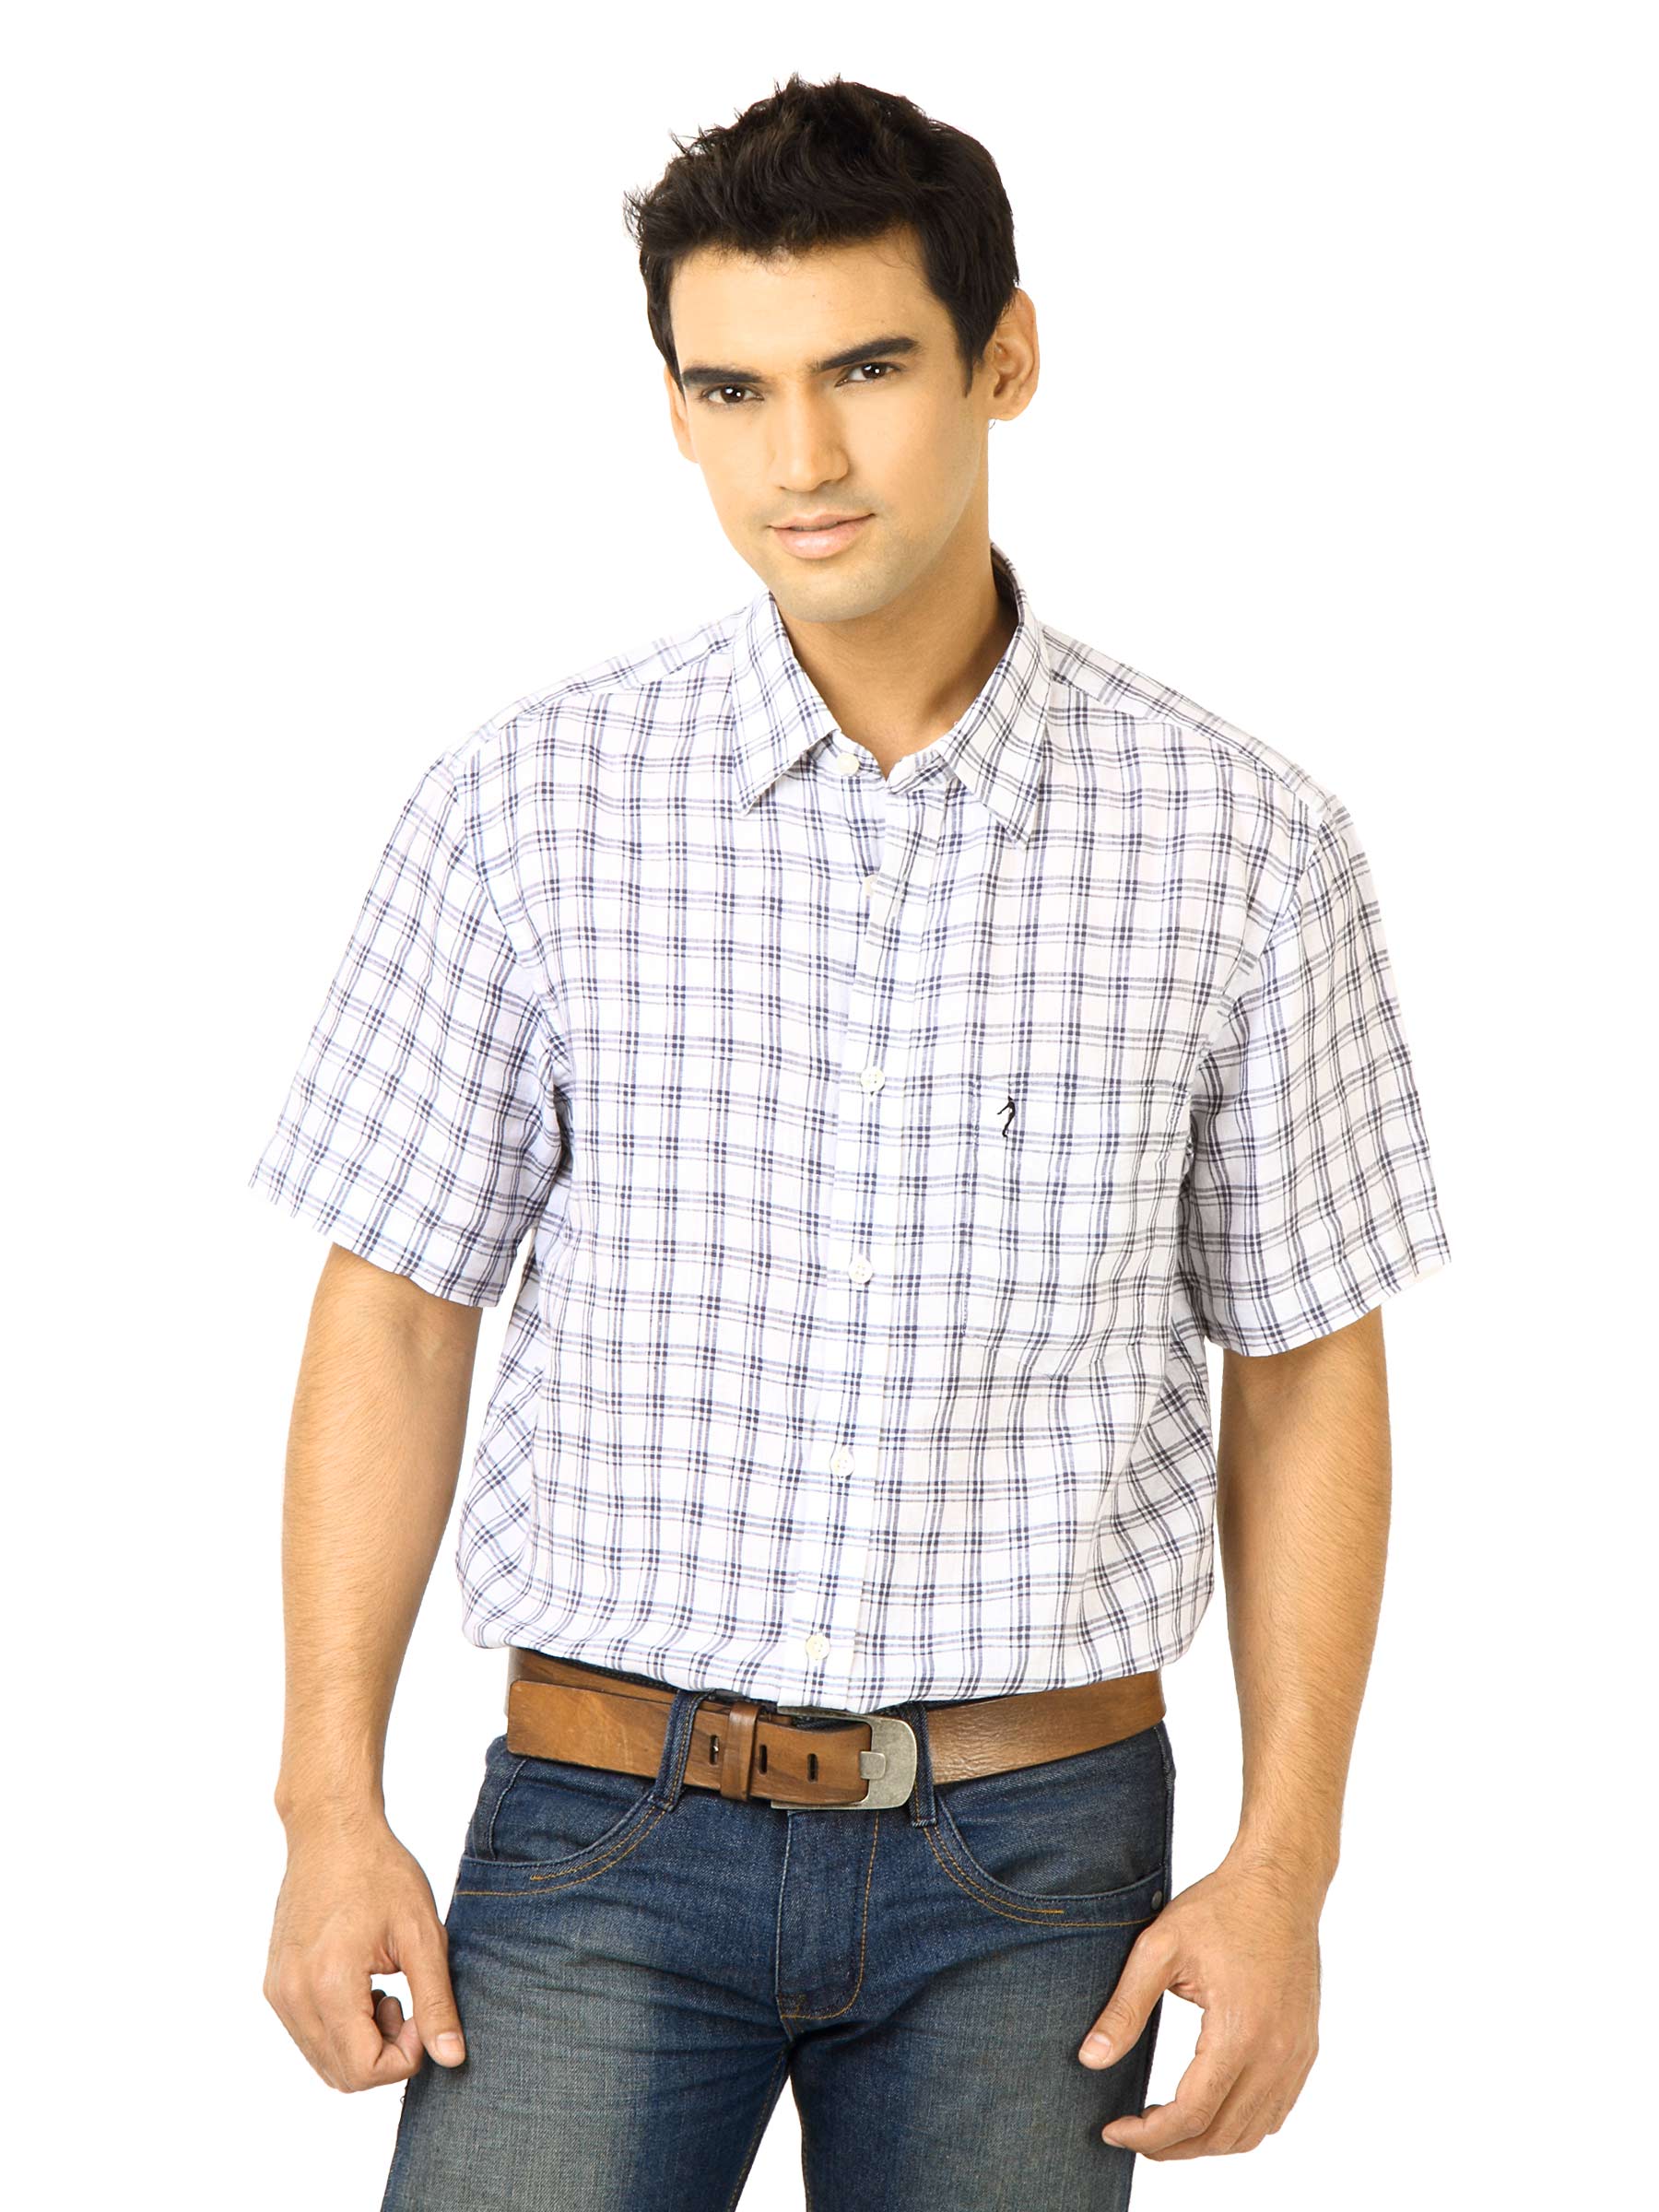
Indian Terrain Men Check White  Shirt
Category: Apparel / Topwear / Shirts
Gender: Men
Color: White
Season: Fall 2011
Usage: Casual